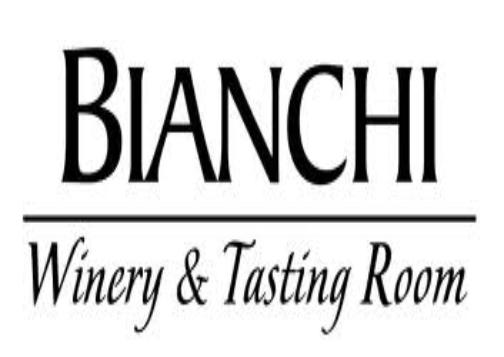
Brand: bianchi
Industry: Transportation